Kathleen Hetherington

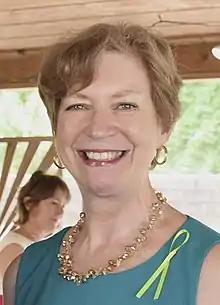
Kathleen Hetherington (2015)

Kathleen Carey Hetherington is an American academic administrator. She was the president of Howard Community College (HCC) from 2007 to 2021.